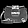
Label: Bag